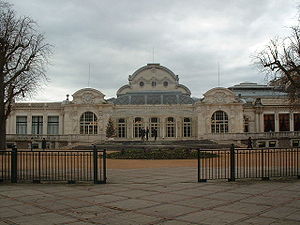
Slaget om Frankrig / Efterspil
Operaen i Vichy. I denne bygning besluttede den 3. republiks parlament at give marskal Petain en generalfuldmagt og afsluttede dermed det republikanske styre og oprettede Vichy-Frankrig den 10. juli 1940.
Slaget om Frankrig, også kendt som Frankrigs fald, er betegnelsen for den tyske invasion af Frankrig, Holland, Belgien og Luxembourg, som startede den 10. maj 1940. Slaget bestod af to hovedoperationer. I den første, der havde kodenavnet Fall Gelb, stødte tyske panserdivisioner igennem det bjergrige område ved Ardennerne, gennembrød den allierede front og stødte frem til Den engelske kanal, hvorved de allierede styrker, som var rykket ind i Belgien blev afskåret og omringet. De britiske tropper i British Expeditionary Force og mange franske soldater blev imidlertid evakueret fra strandene ved Dunkerque i Operation Dynamo.